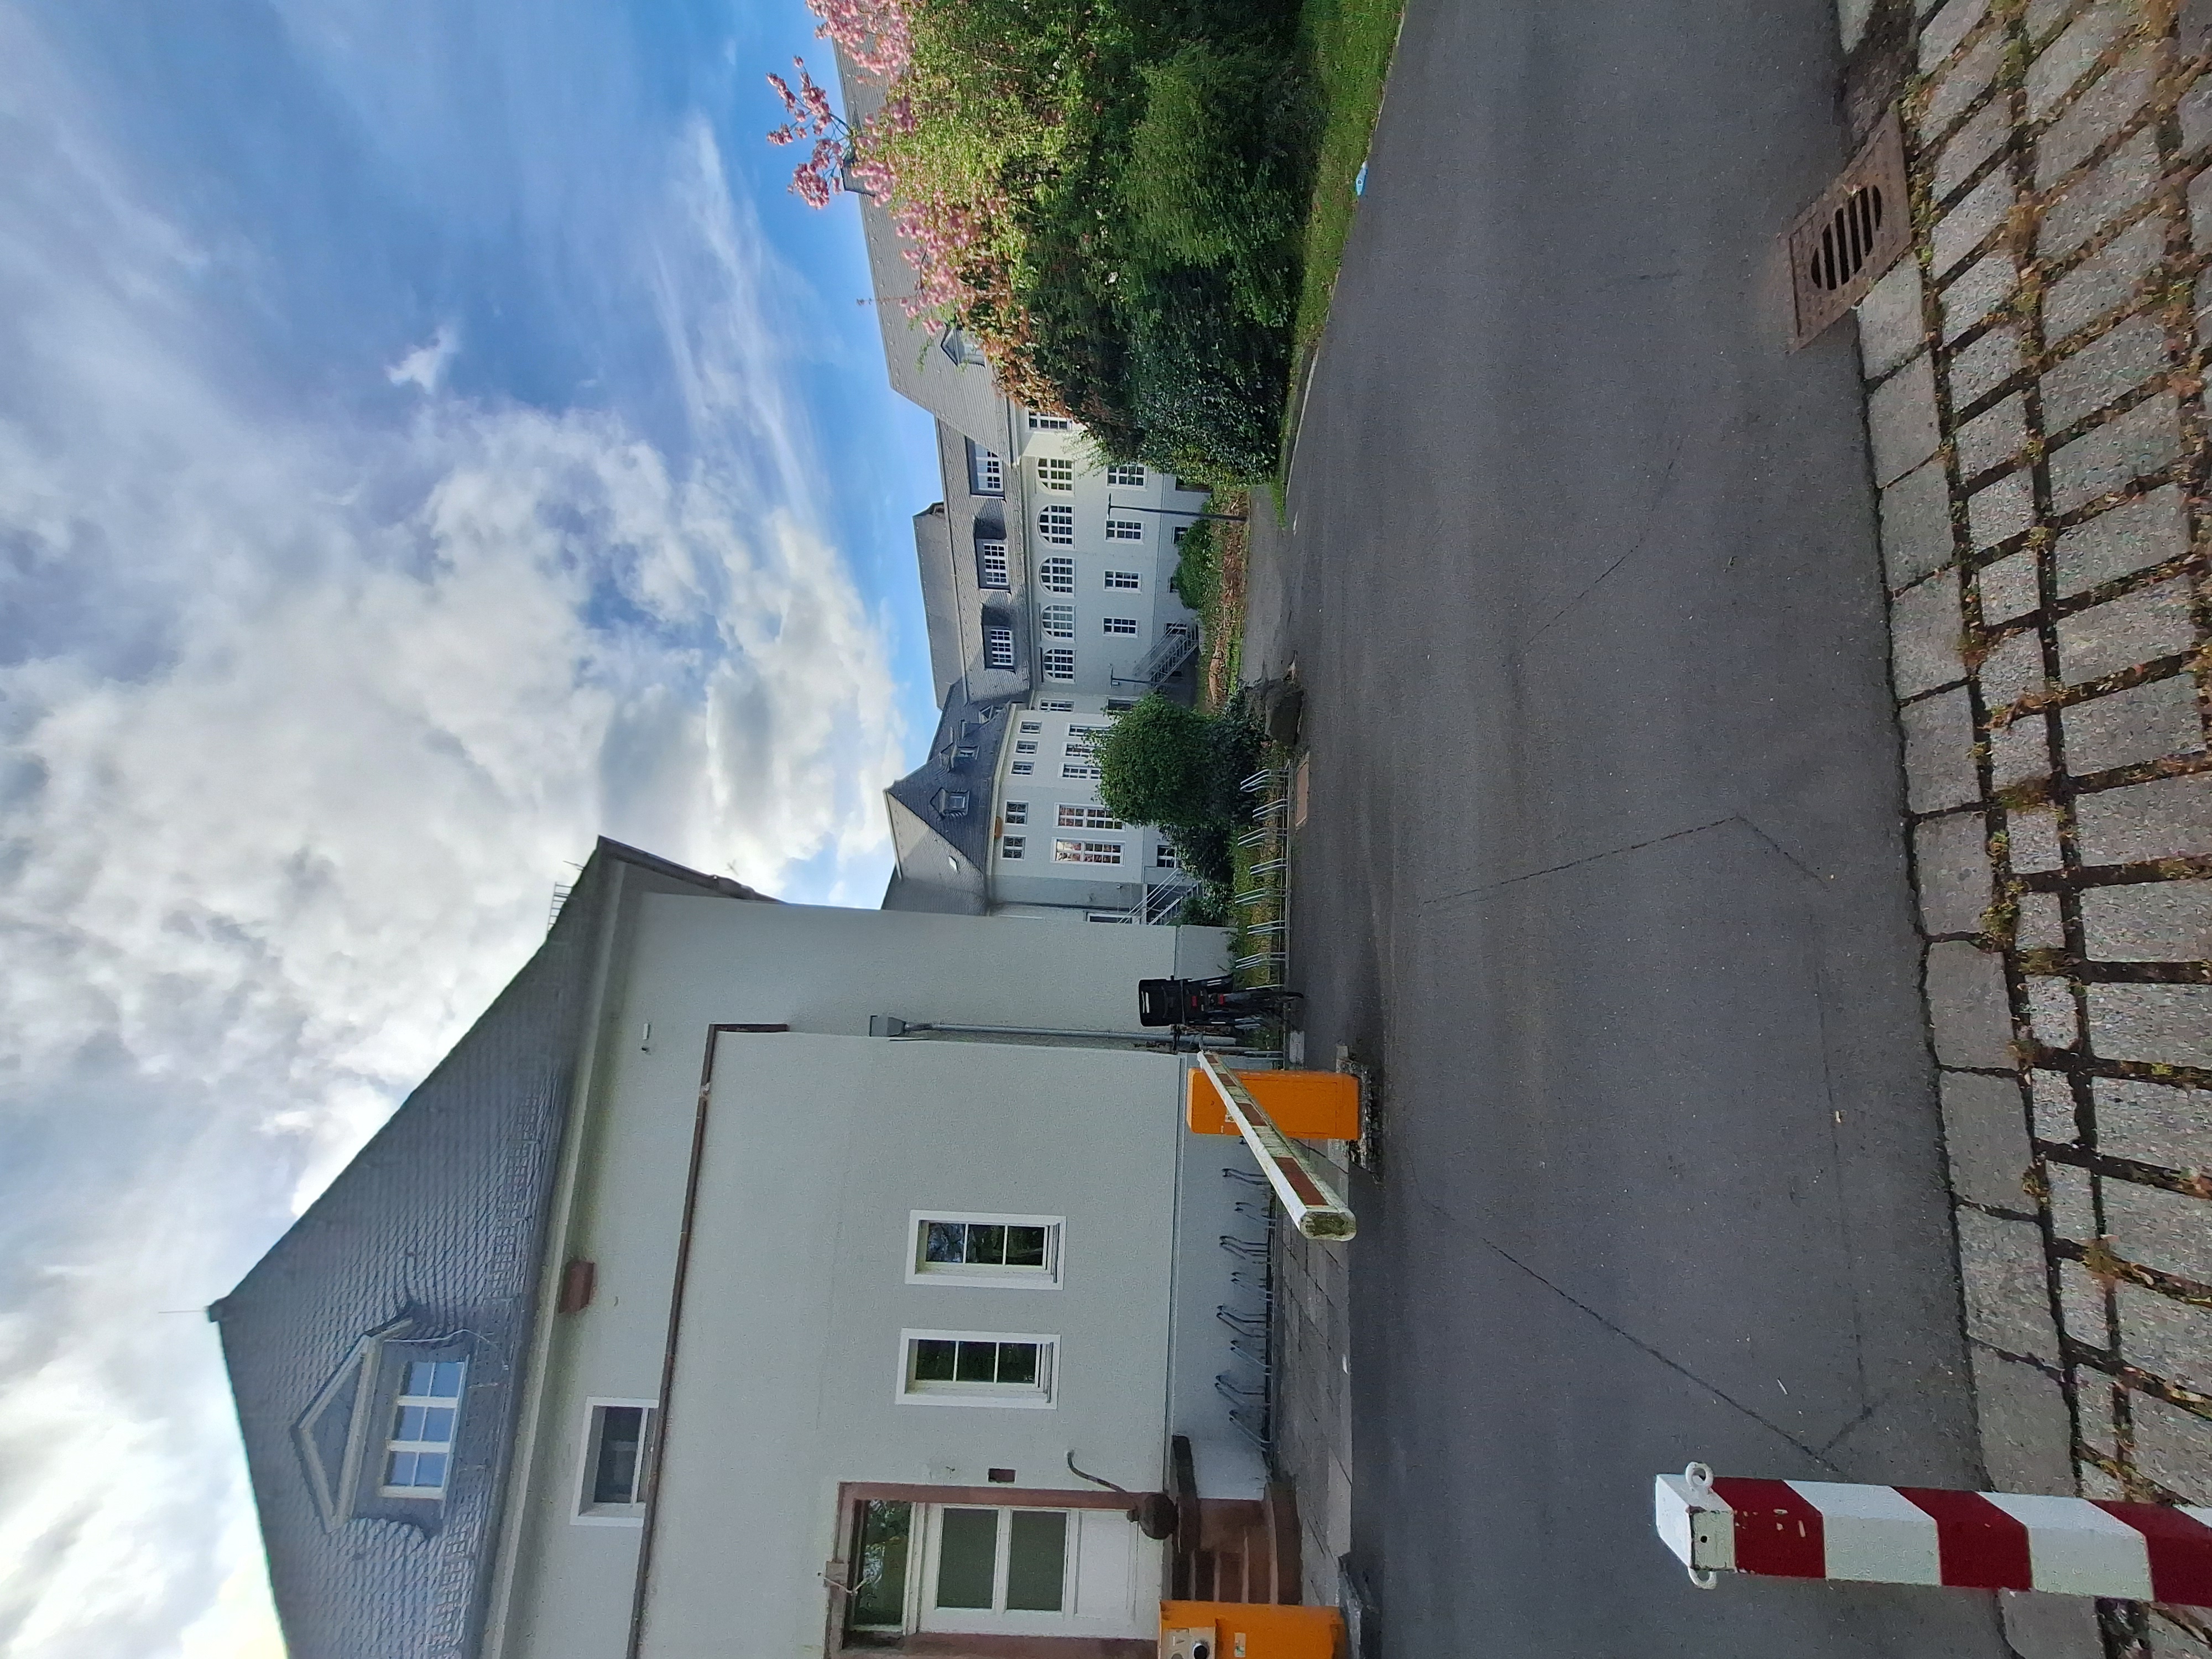
Building: Deutschhausstraße 12